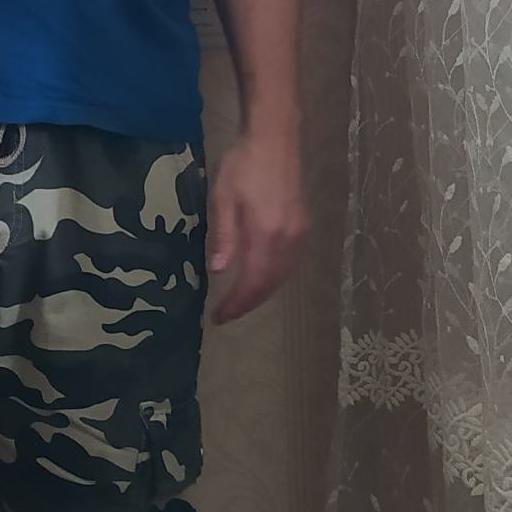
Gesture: no_gesture